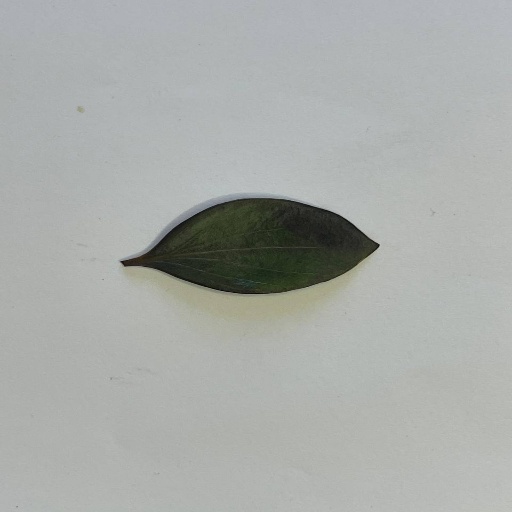
Species: Camphor
Leaf condition: Bacterial Spot